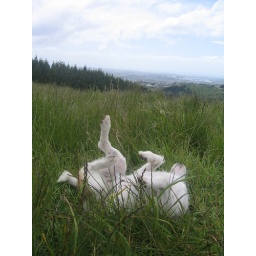
Harriet rolling in the grass at the dog park.